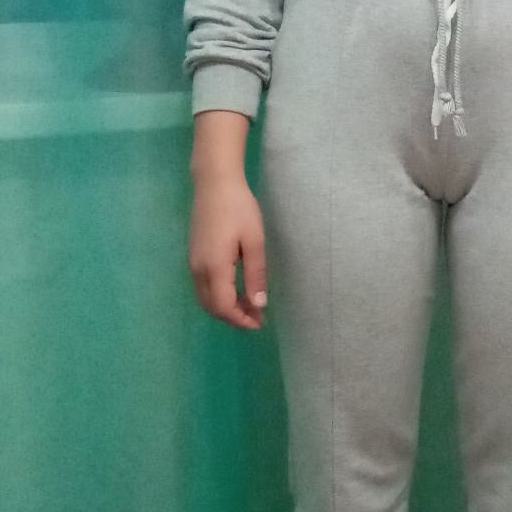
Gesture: no_gesture